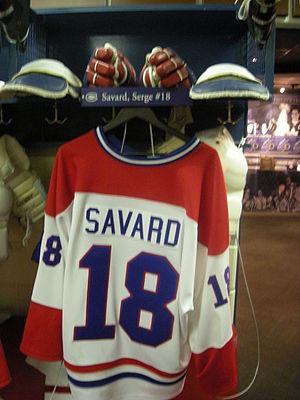
Serge Aubrey Savard, O.C. est un joueur canadien de hockey sur glace qui évoluait à la position de défenseur.